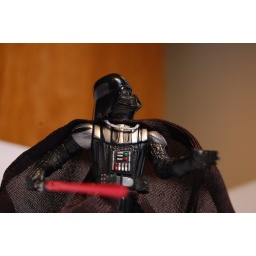
just messing around on a tuesday with a shoe box filled with white paper.